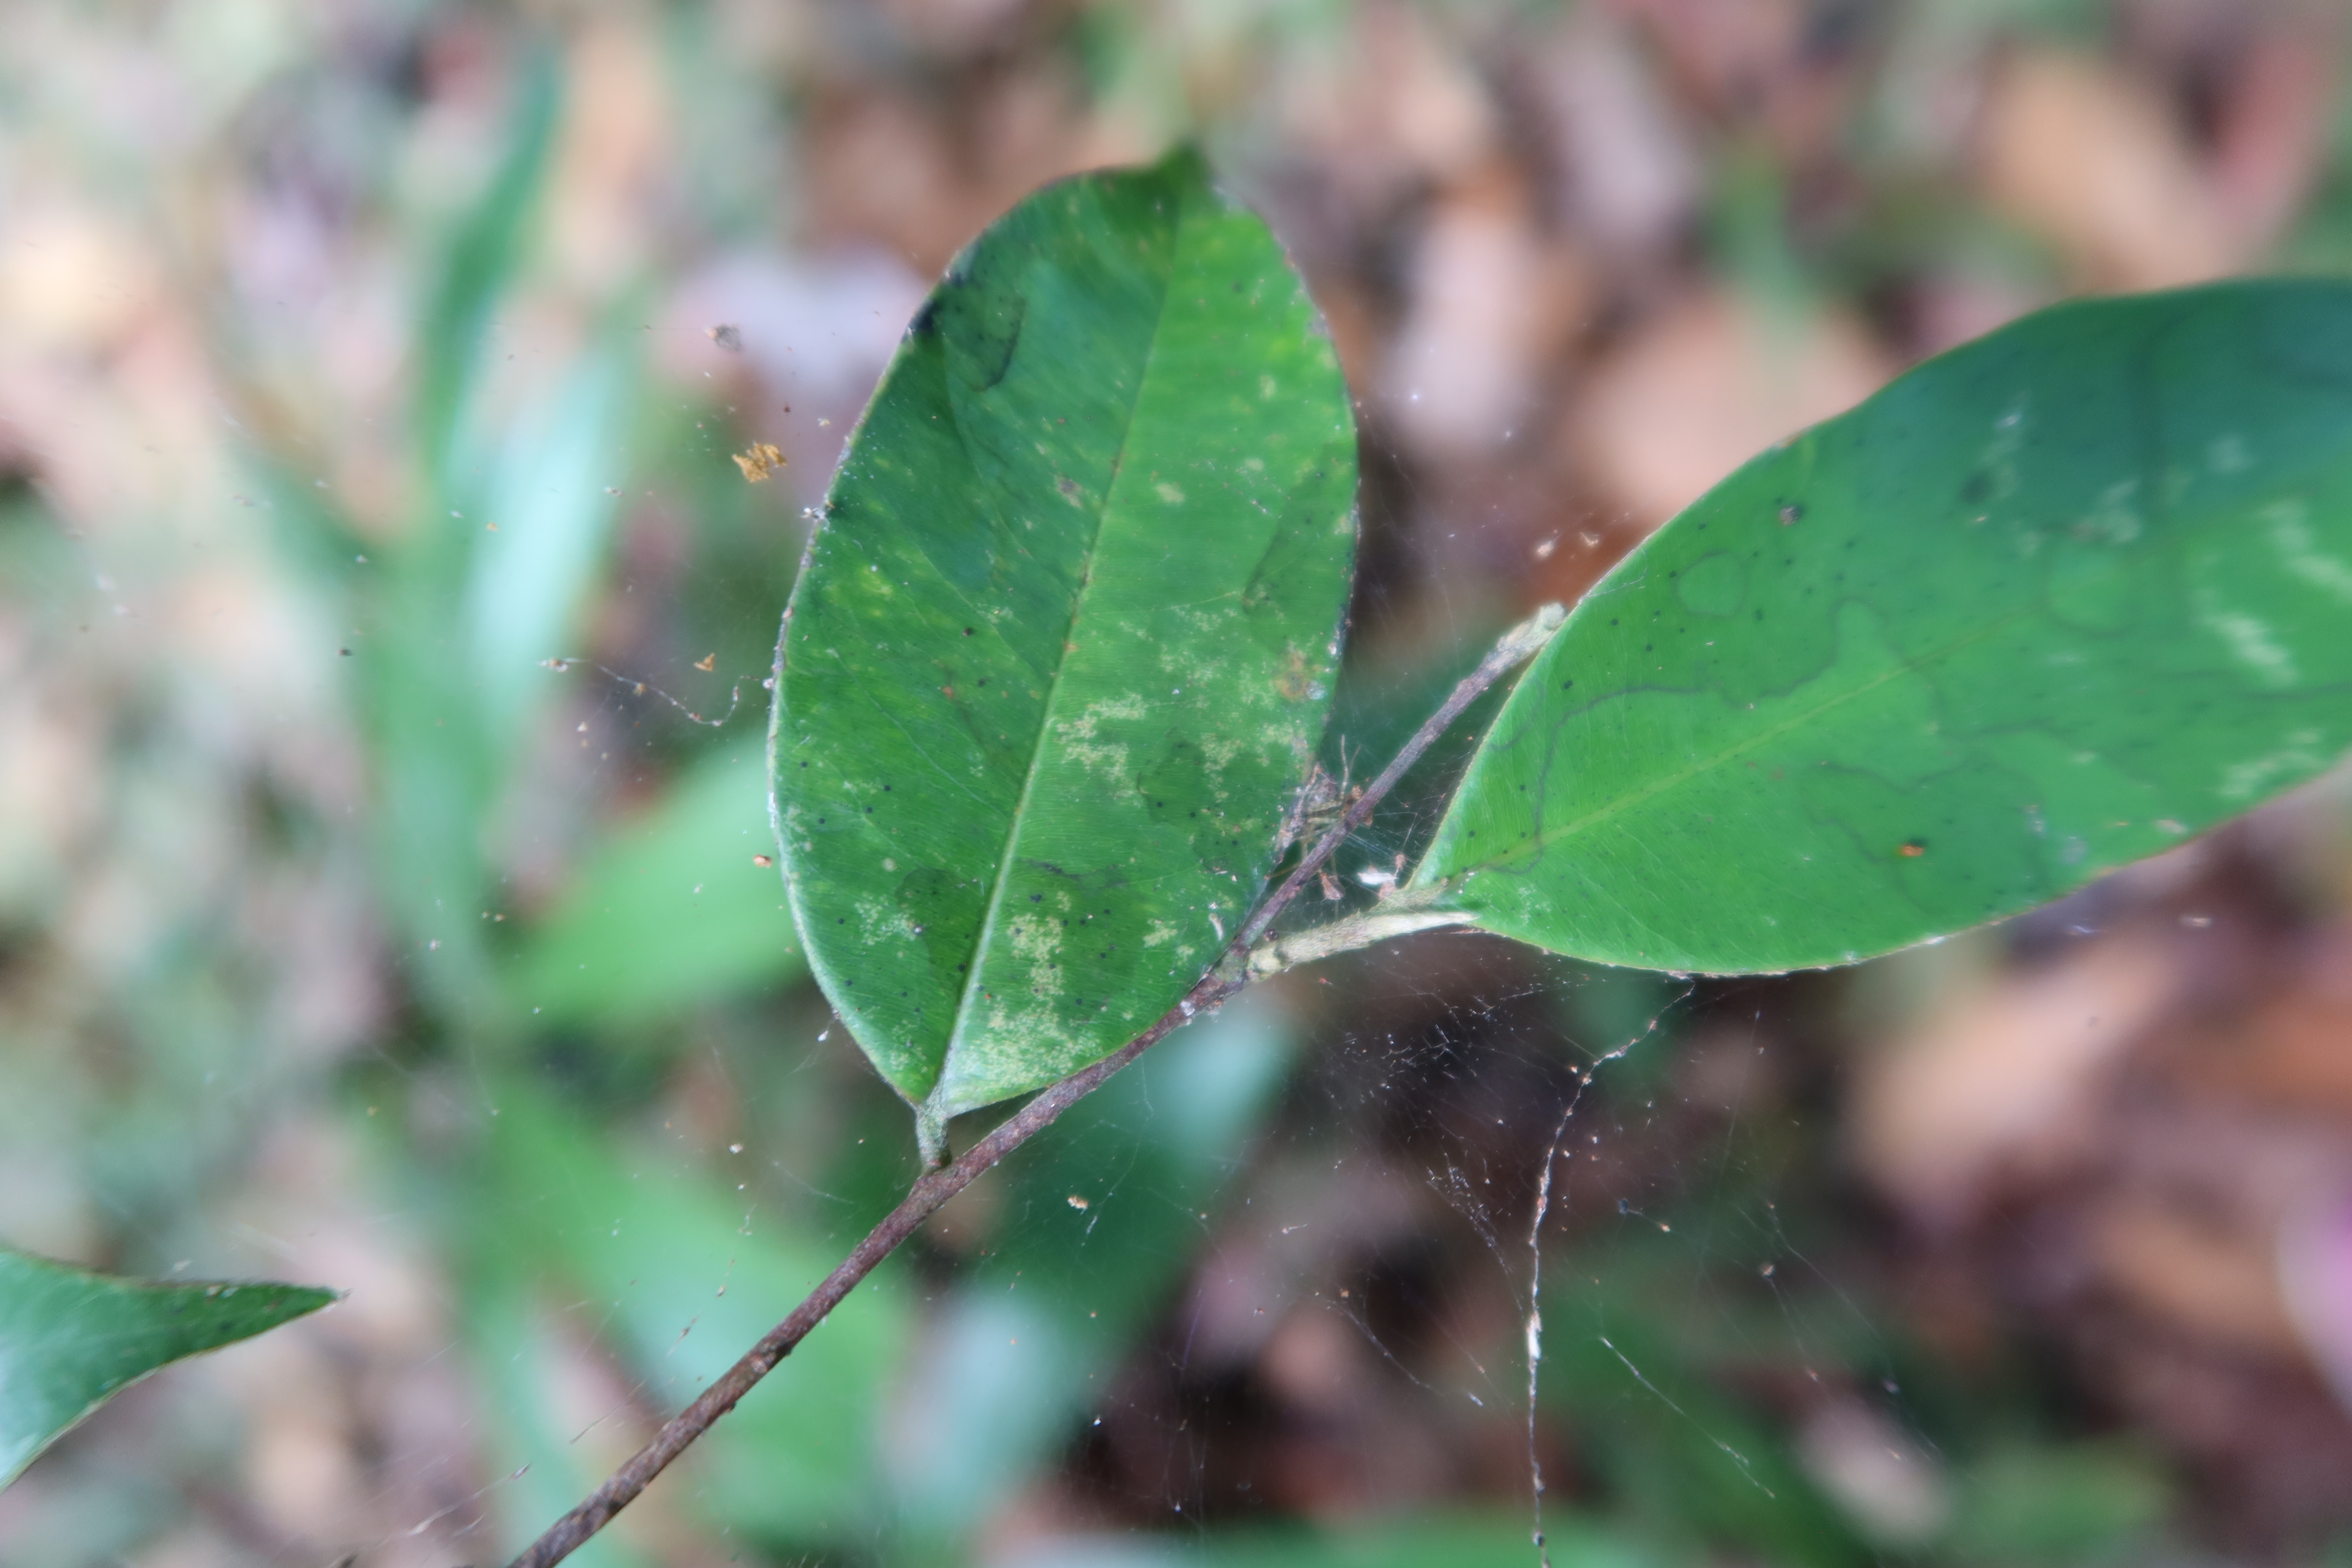
Label: Spiders